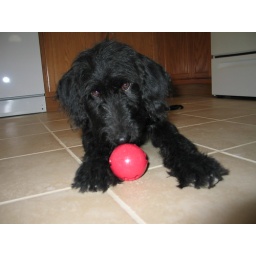
In the kitchen in the Cumberland house